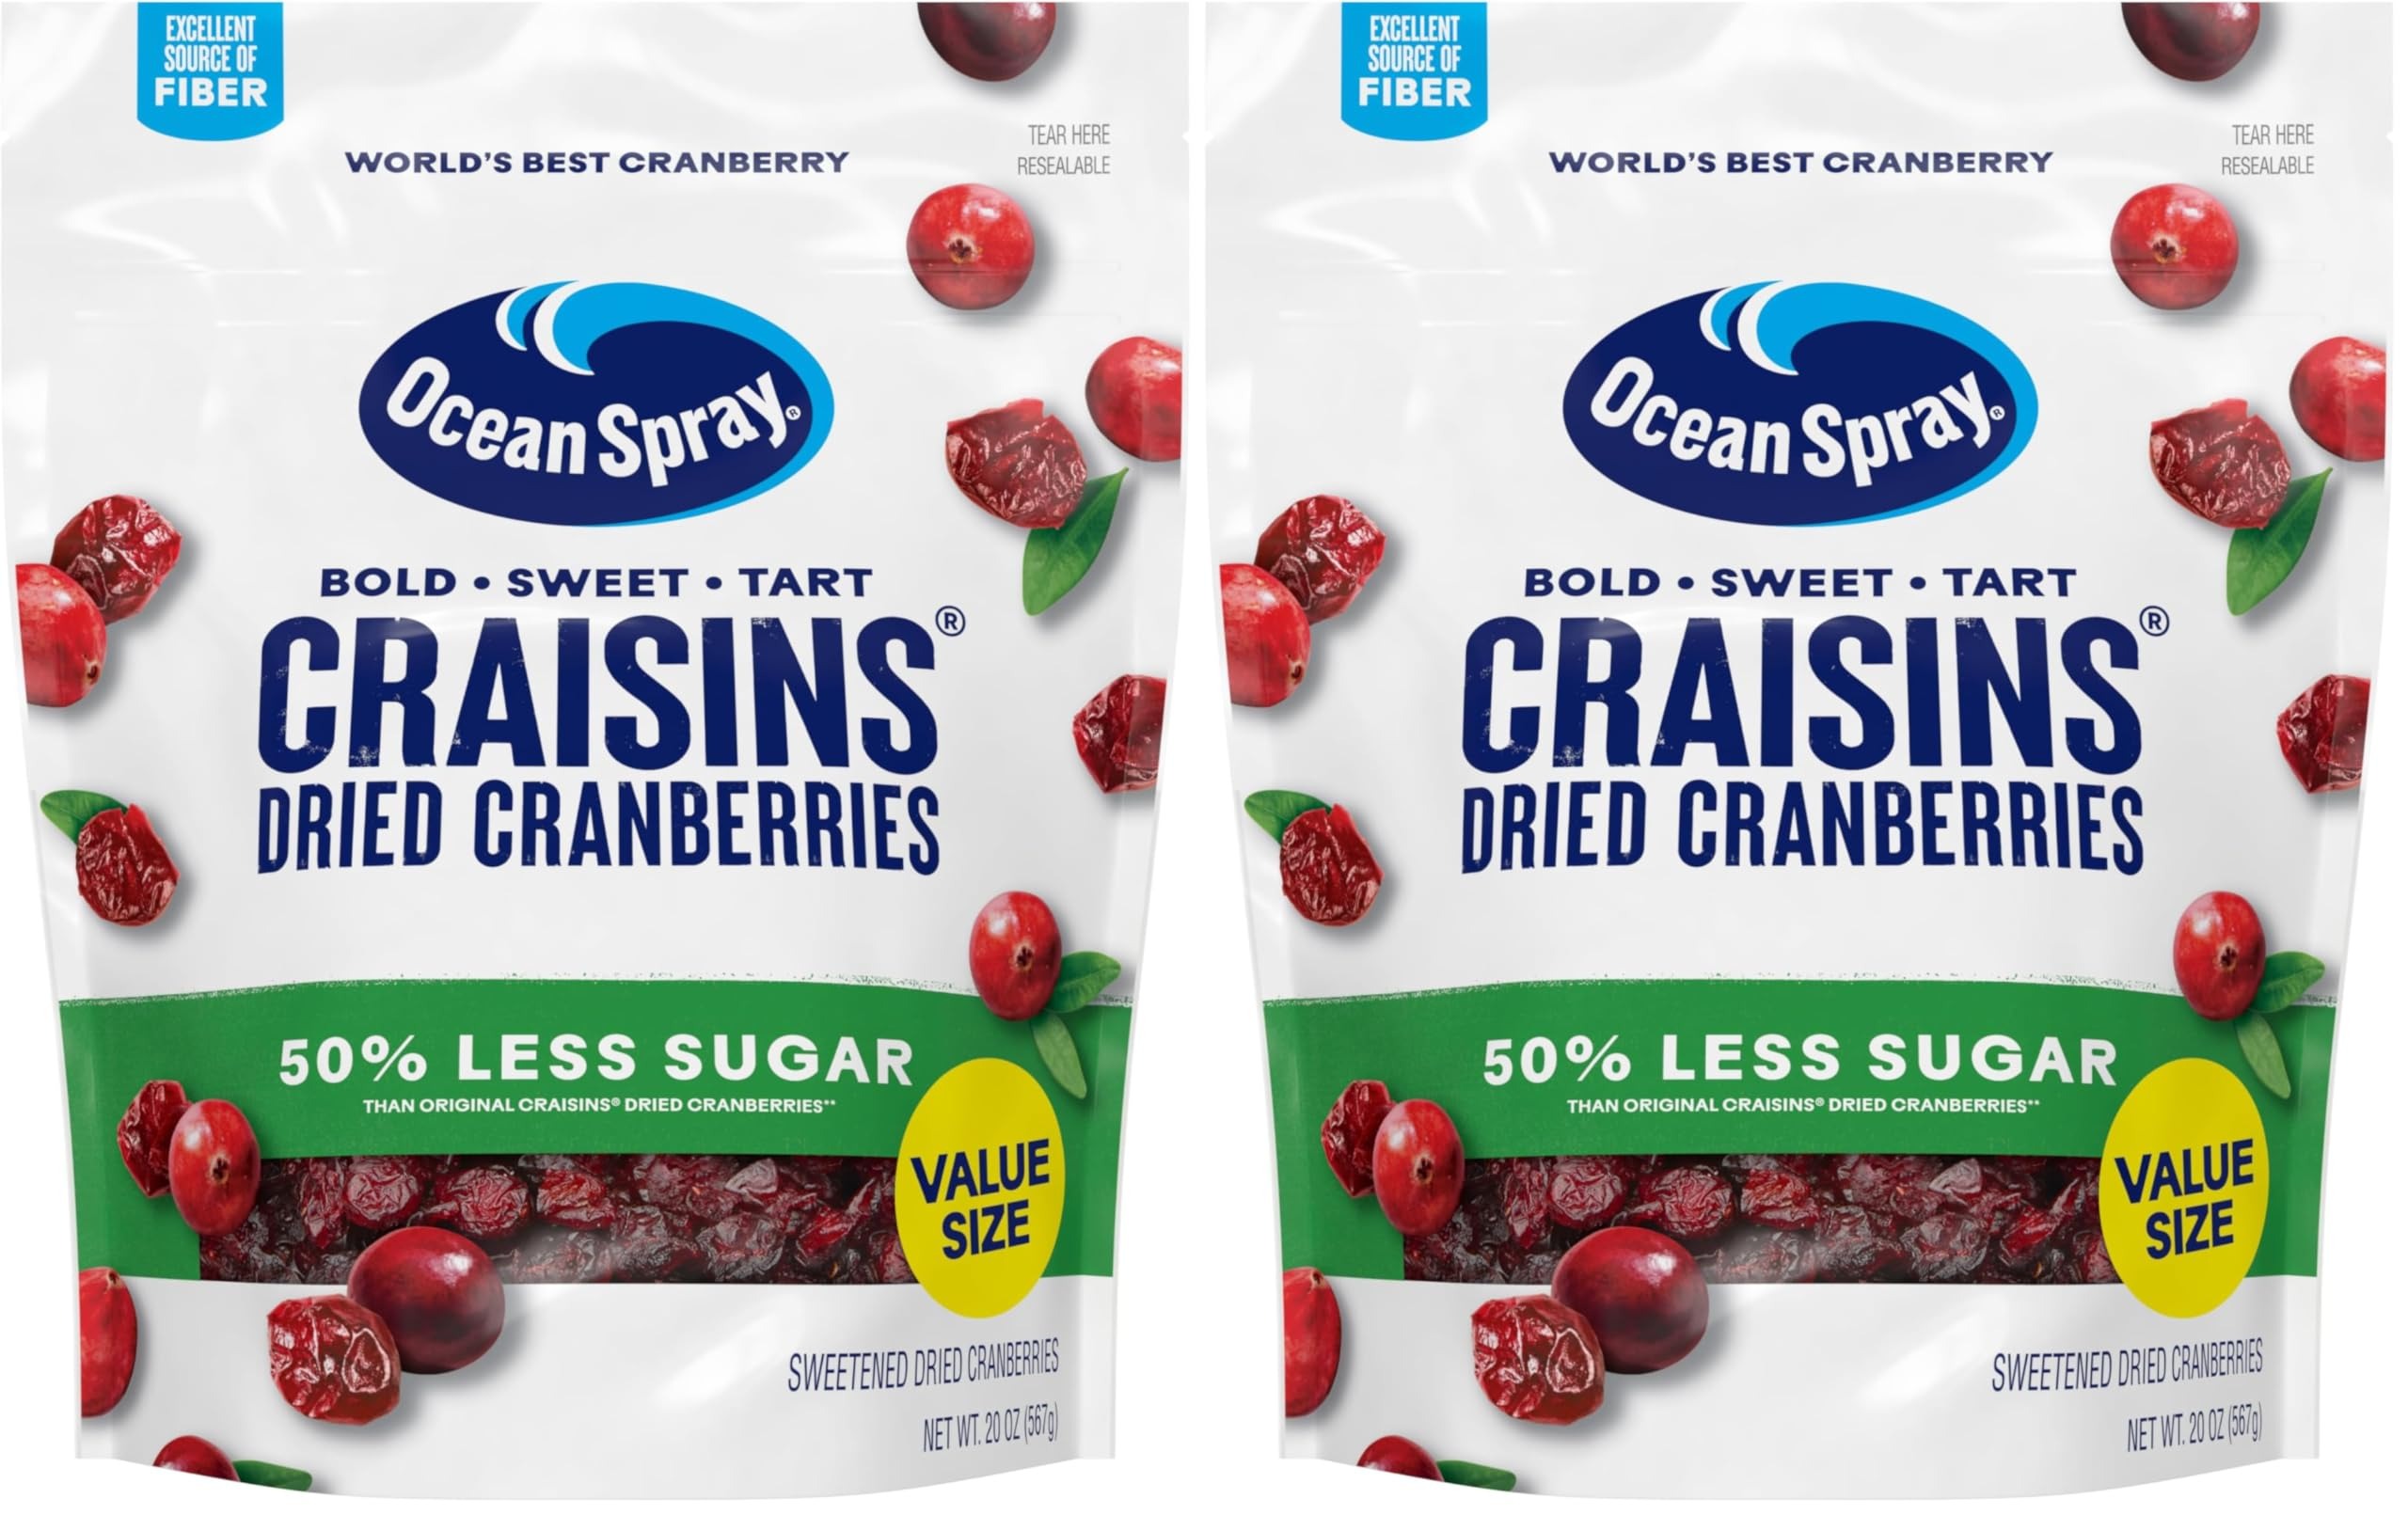
Item Name: Ocean Spray Craisins Dried Cranberries, Reduced Sugar, 20 Ounce (Pack of 2)
Bullet Point 1: The information below is per-pack only
Bullet Point 2: Gluten Free Dried Cranberries: Enjoy the delicious taste of these dried cranberries; A wholesome, naturally gluten free snack that's an excellent source of fiber and made with real dried fruit
Bullet Point 3: Bursting with Flavor: Our great tasting original Craisins are peanut, fat, and cholesterol free with plenty of antioxidants from cranberries; 1/4 cup equals 1 recommended daily serving of fruit
Bullet Point 4: Get Creative with Craisins: Enjoy our natural dried food on the go, on hiking trails, and add them to salads, oatmeal, yogurt, muffins and more; Our craisins can do that and make a great home snack for kids
Bullet Point 5: Ocean Spray Craisins and Trail Mix: Check out a wide variety of our dried cranberry and Craisin snacks and clusters; Some mixed with chocolate, mixed nuts and granola
Bullet Point 6: 100 Percent North American Cranberries: Farmer owned since 1930, our products are proudly made with 100 Percent North American cranberries; We collaborate with nature to bring you the crisp, clean taste of real cranberries with every snack
Value: 40.0
Unit: Fl Oz

Price: 6.74